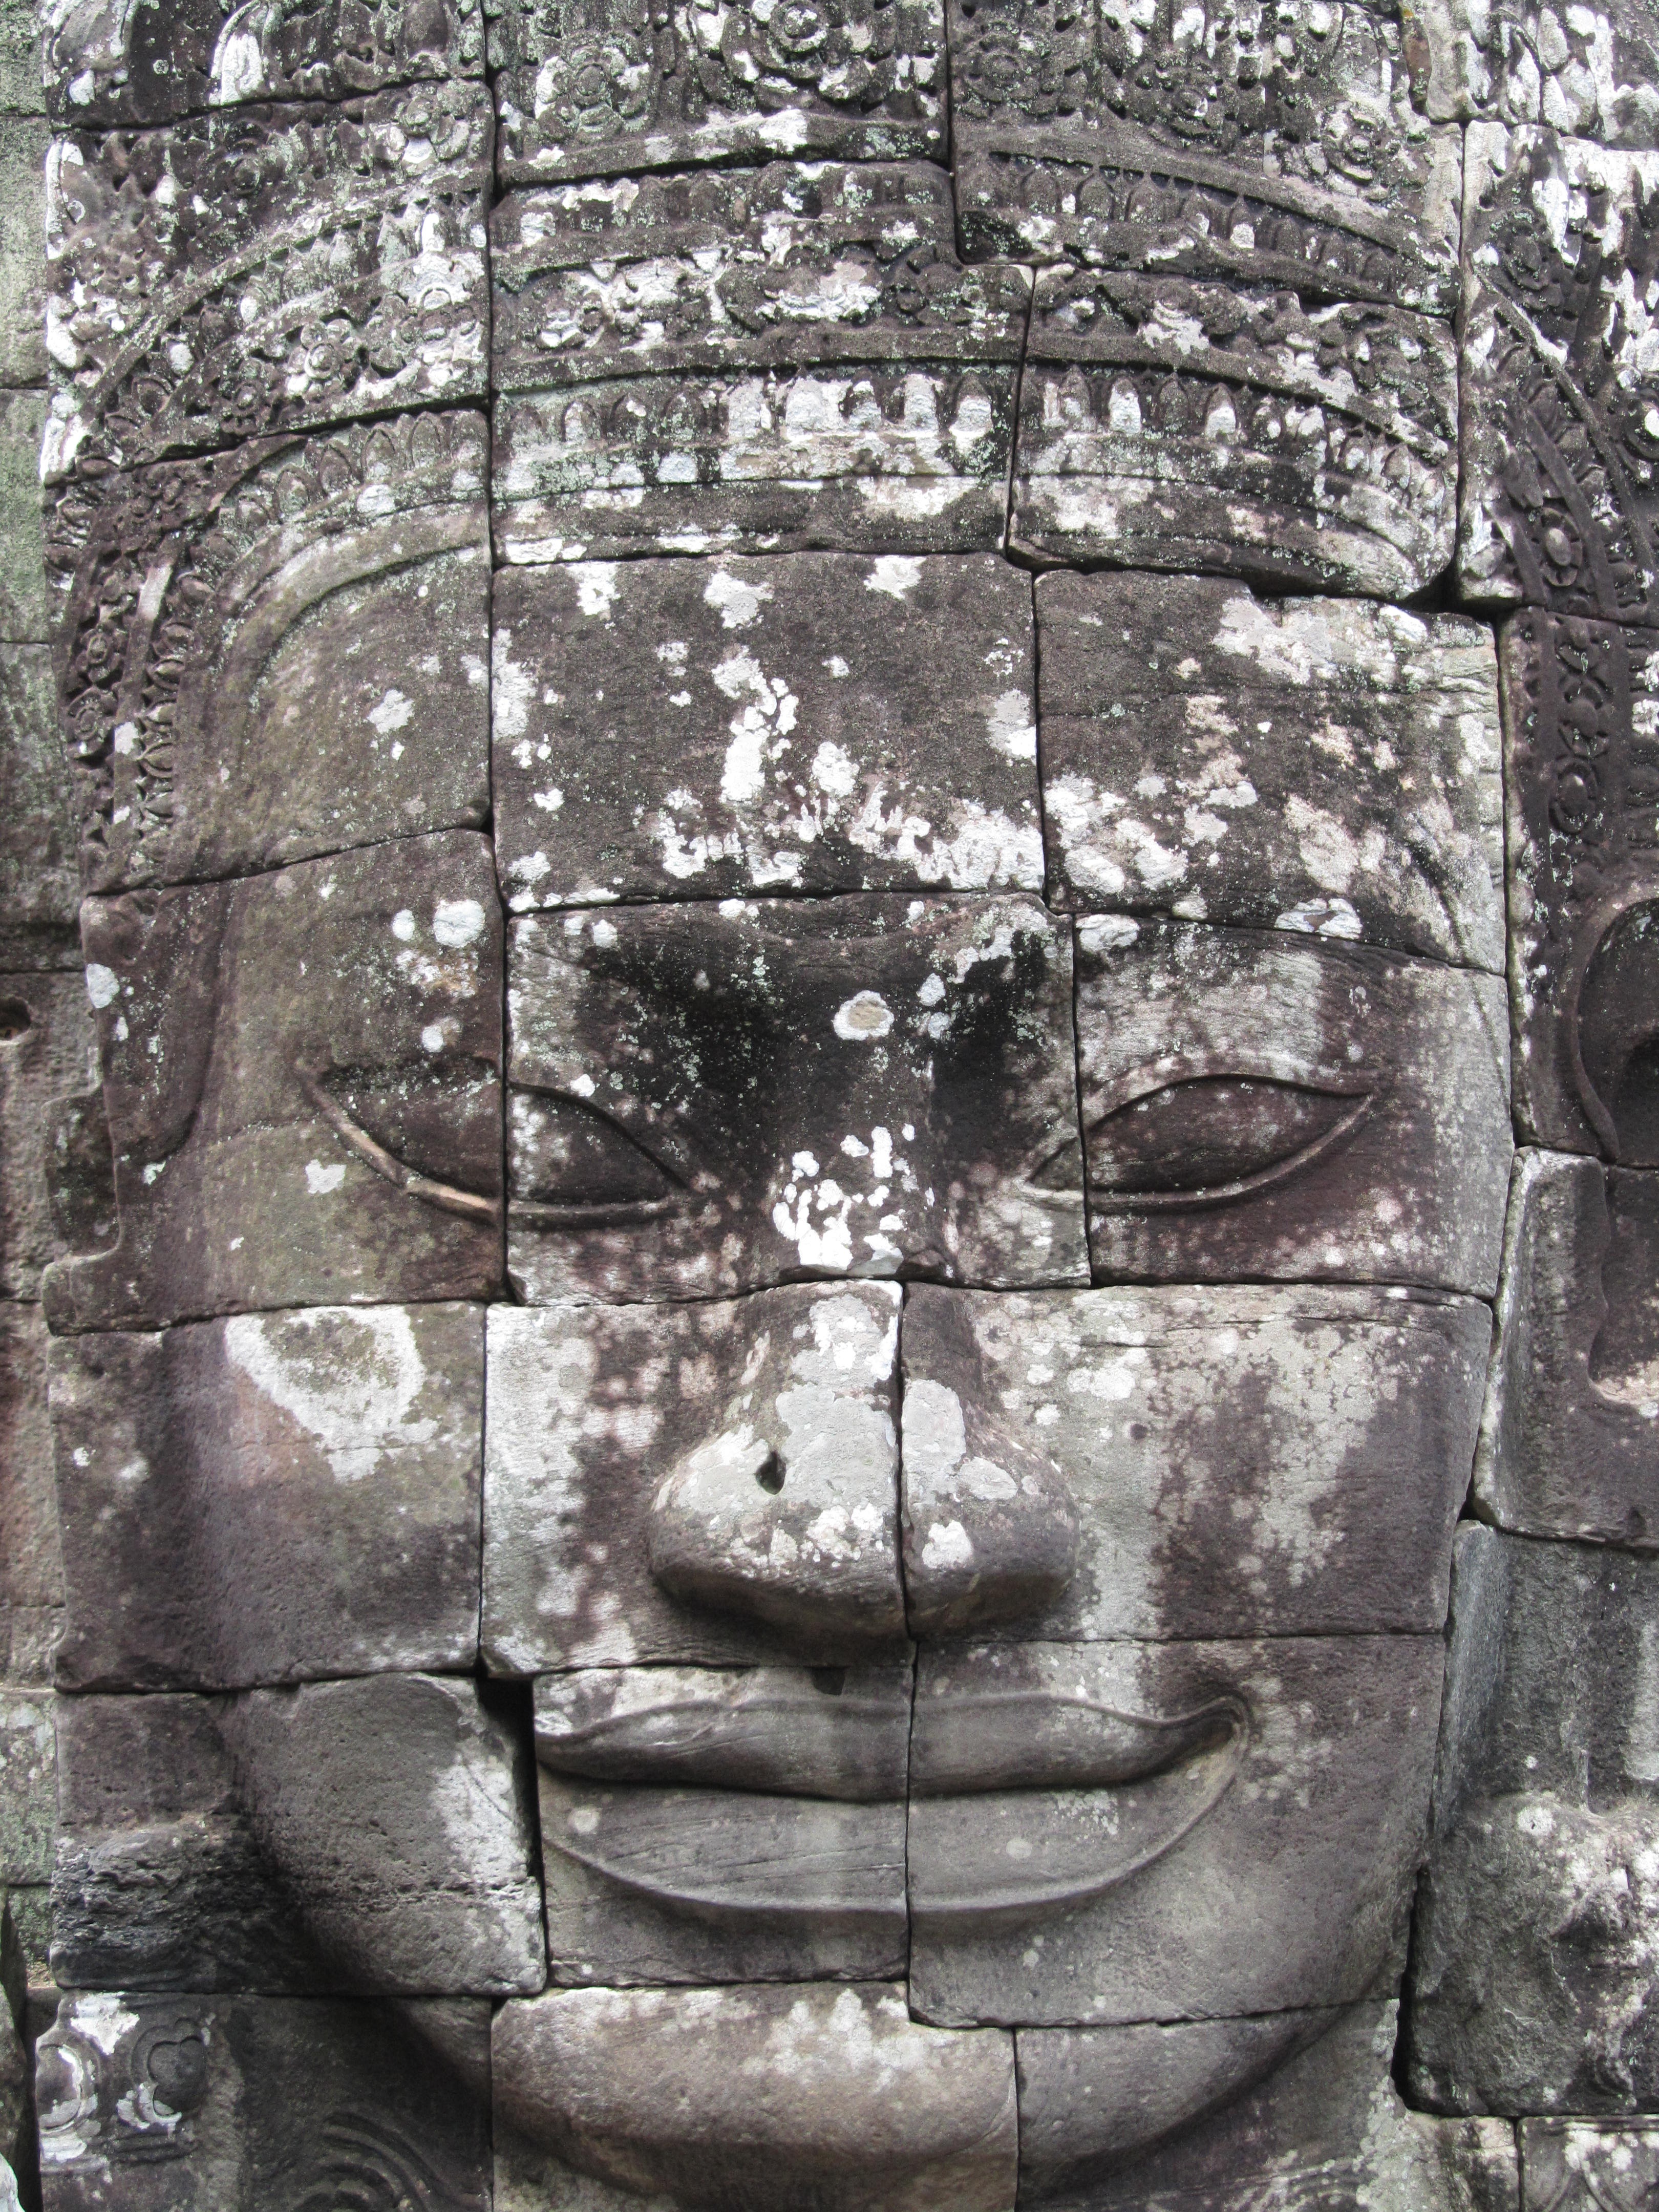
monument, statue, sculpture, art, temple, cambodia, head, carving, relief, stele, ancient history, angkorwhat